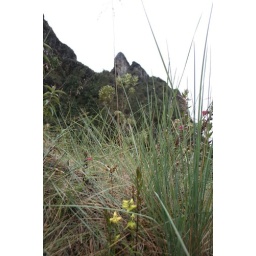
Grass and flowers in the mountains